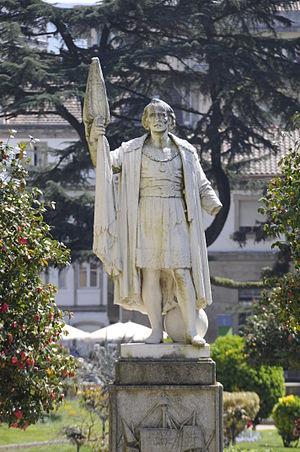
Le Parc des Palmiers, également appelé tout simplement Las Palmeras, est un parc public situé au coeur de Pontevedra en Espagne. C'est l'espace vert le plus représentatif et le plus emblématique du centre-ville avec l'Alameda de Pontevedra.